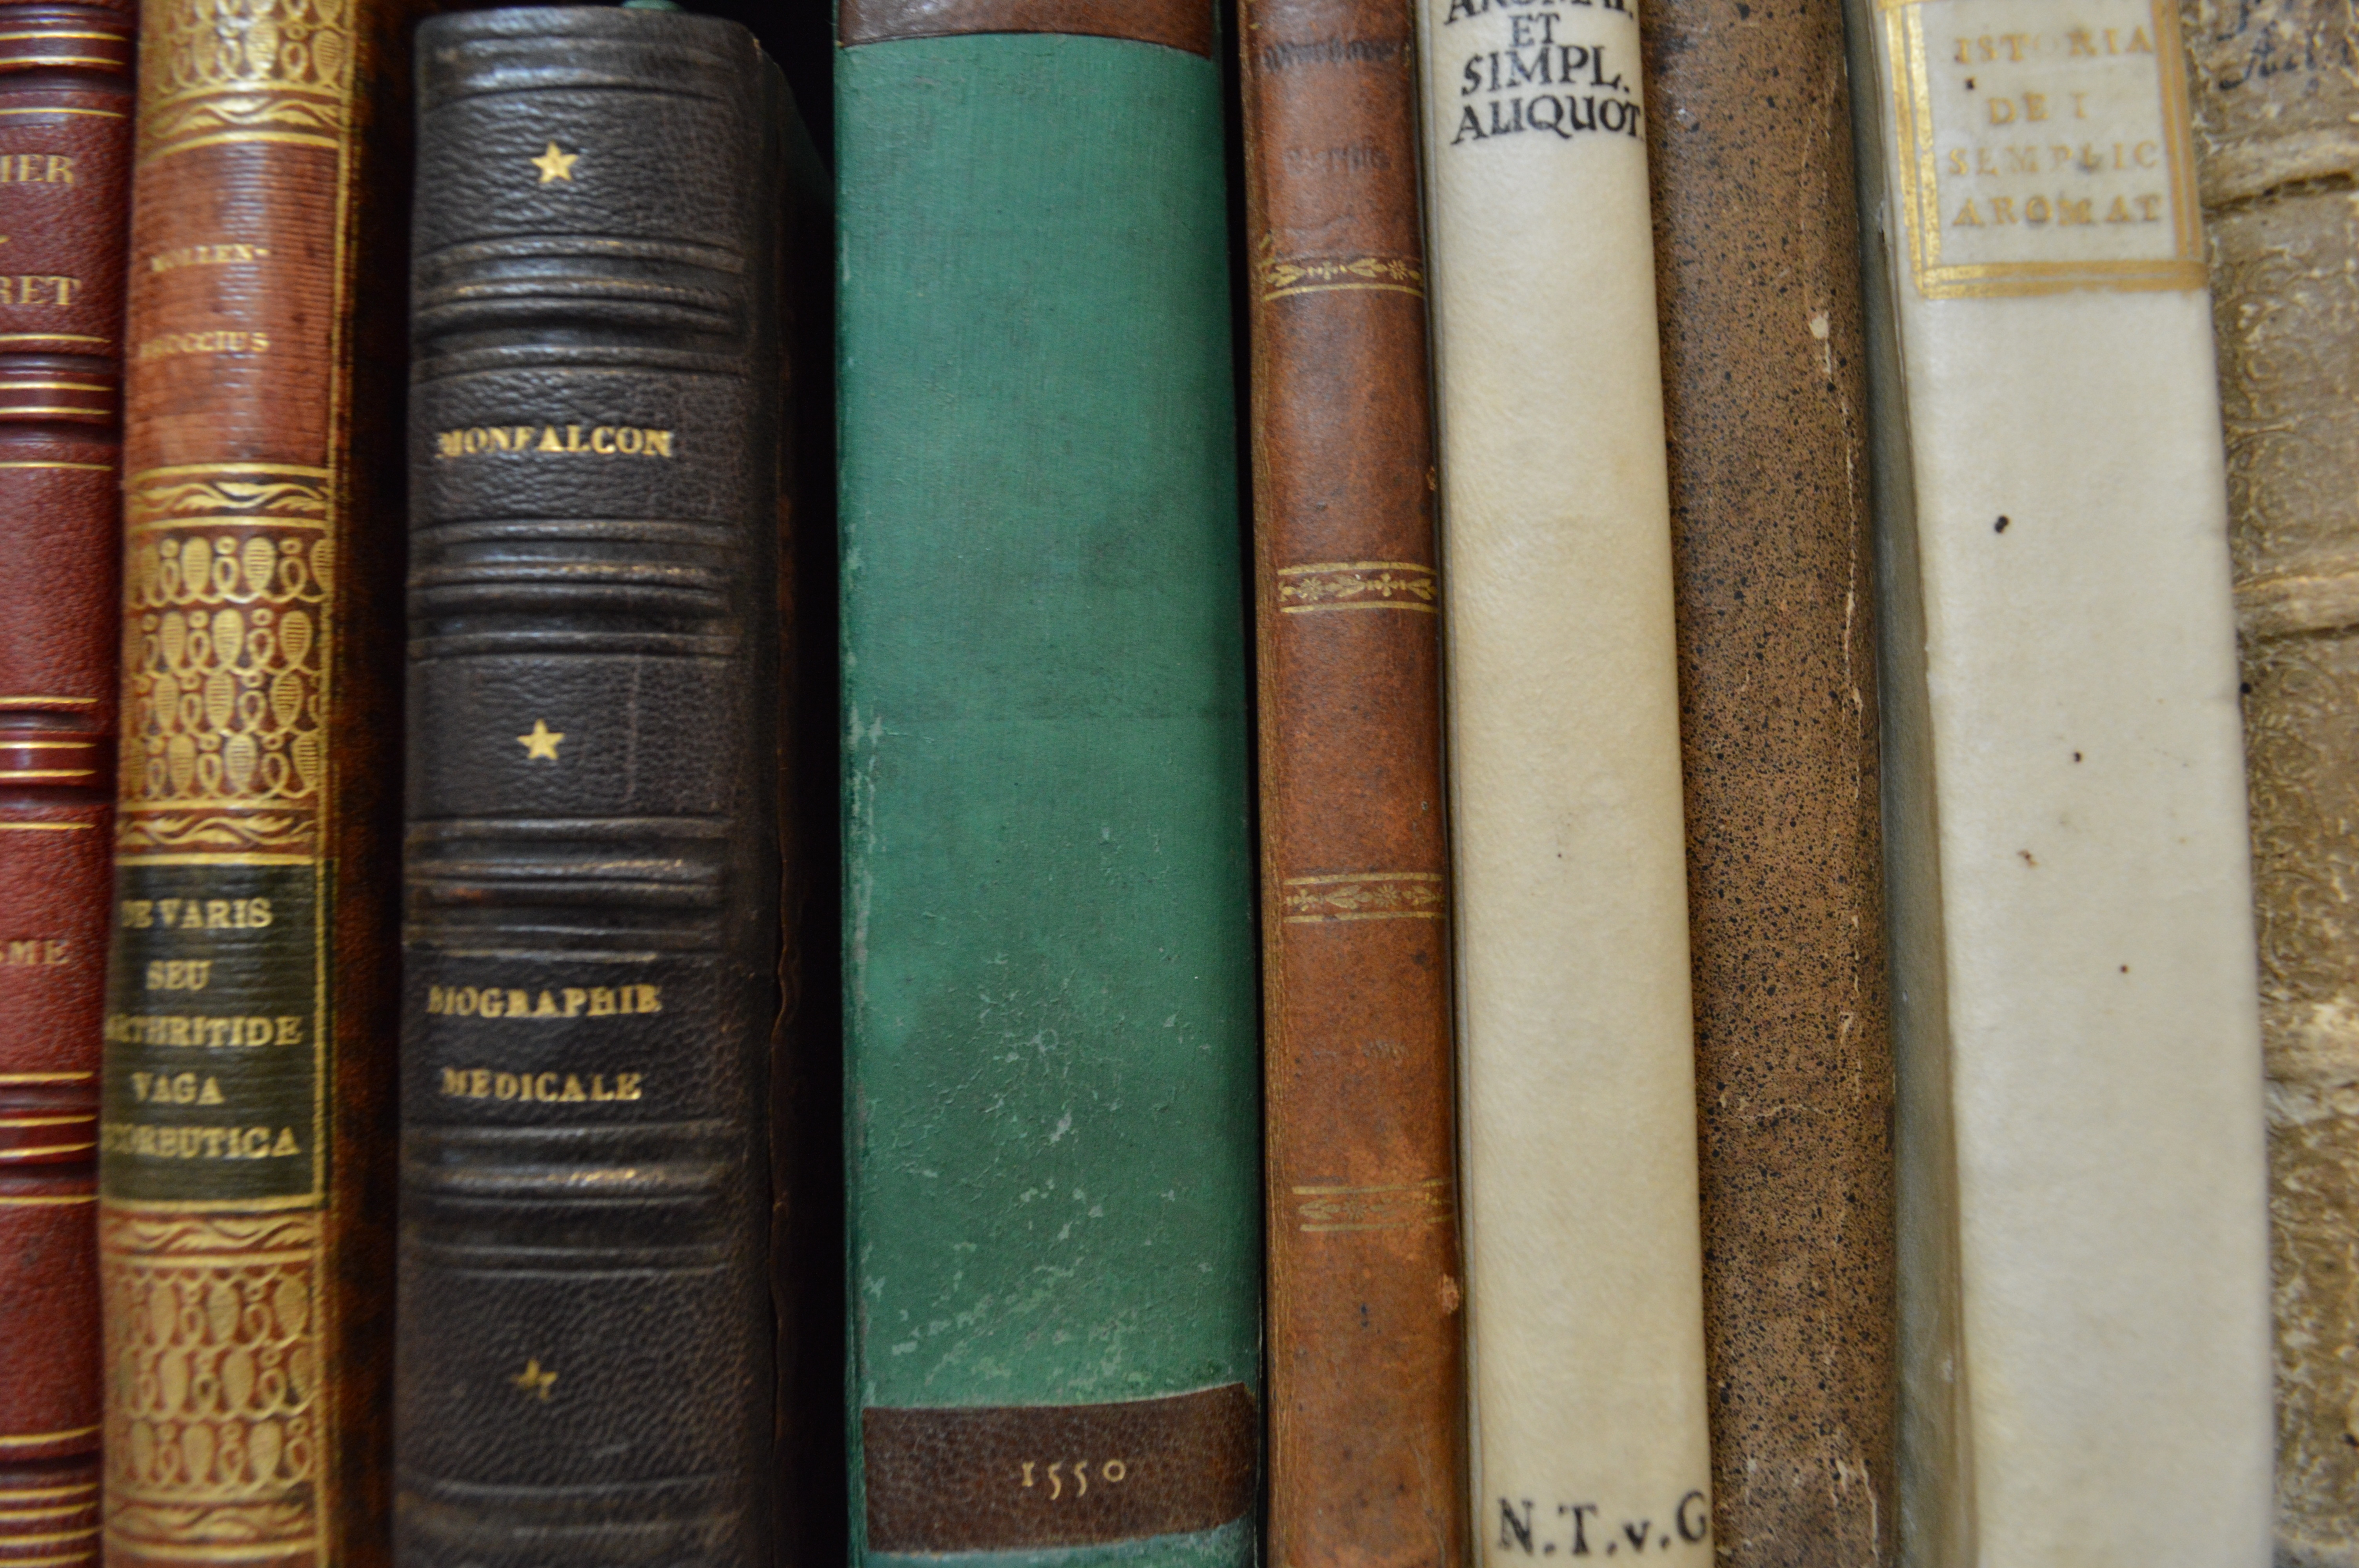
book, wood, old, library, latin, man made object